Battle of Rafa

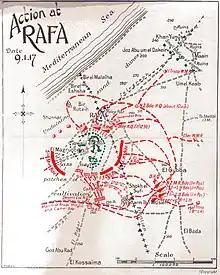
Powles' map showing the attacks on Rafa and El Magruntein

At 01:00 the 1st Light Horse and the New Zealand Mounted Rifles brigades led the Desert Column. Half a mile (0.80 km) from Sheikh Zowaiid, they encountered a hostile Bedouin camel patrol which was captured. At 06:15 the Auckland Mounted Rifle Regiment (New Zealand Mounted Rifles Brigade) was first to reach the boundary pillars, crossing the Egyptian-Ottoman frontier. These two brigades rode to a position from which to attack the Rafa defences, from the south, east and north. They were followed at 02:30 by the remainder of the ANZAC Mounted Division, part of the 5th Mounted Brigade, the Imperial Camel Brigade, and six Ford motor cars of the 7th Light Car Patrol. Two troops of the Queen's Own Worcestershire Hussars (5th Mounted Brigade) remained at Sheikh Zowaiid to protect the ammunition column, while a squadron followed the caravan road towards Rafa.